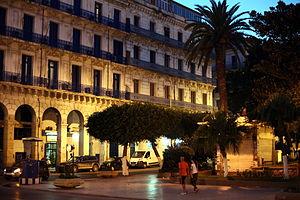
Place Port Saïd (anciennement square Bresson) à la tombée de la nuit, Alger.
Alger-Centre est une commune de la wilaya d'Alger en Algérie. Elle constitue le cœur de la ville d'Alger, même si le cœur historique est constitué par la Casbah.